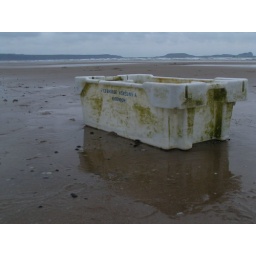
a dutch fish crate on holiday at a beach in wales.........